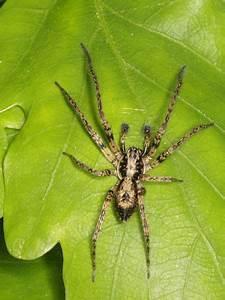
spider